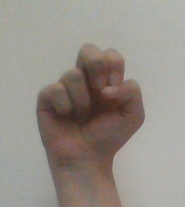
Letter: gaaf